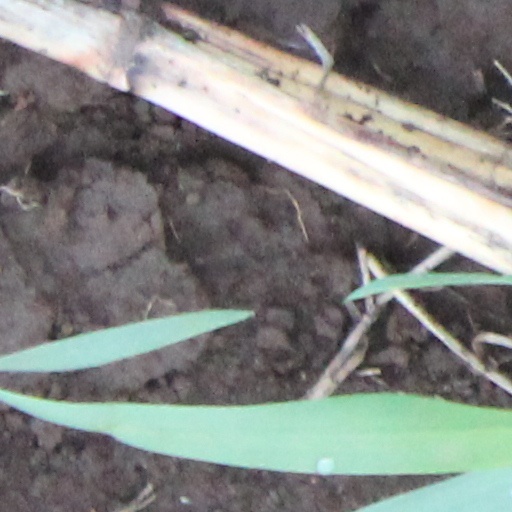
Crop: wheat